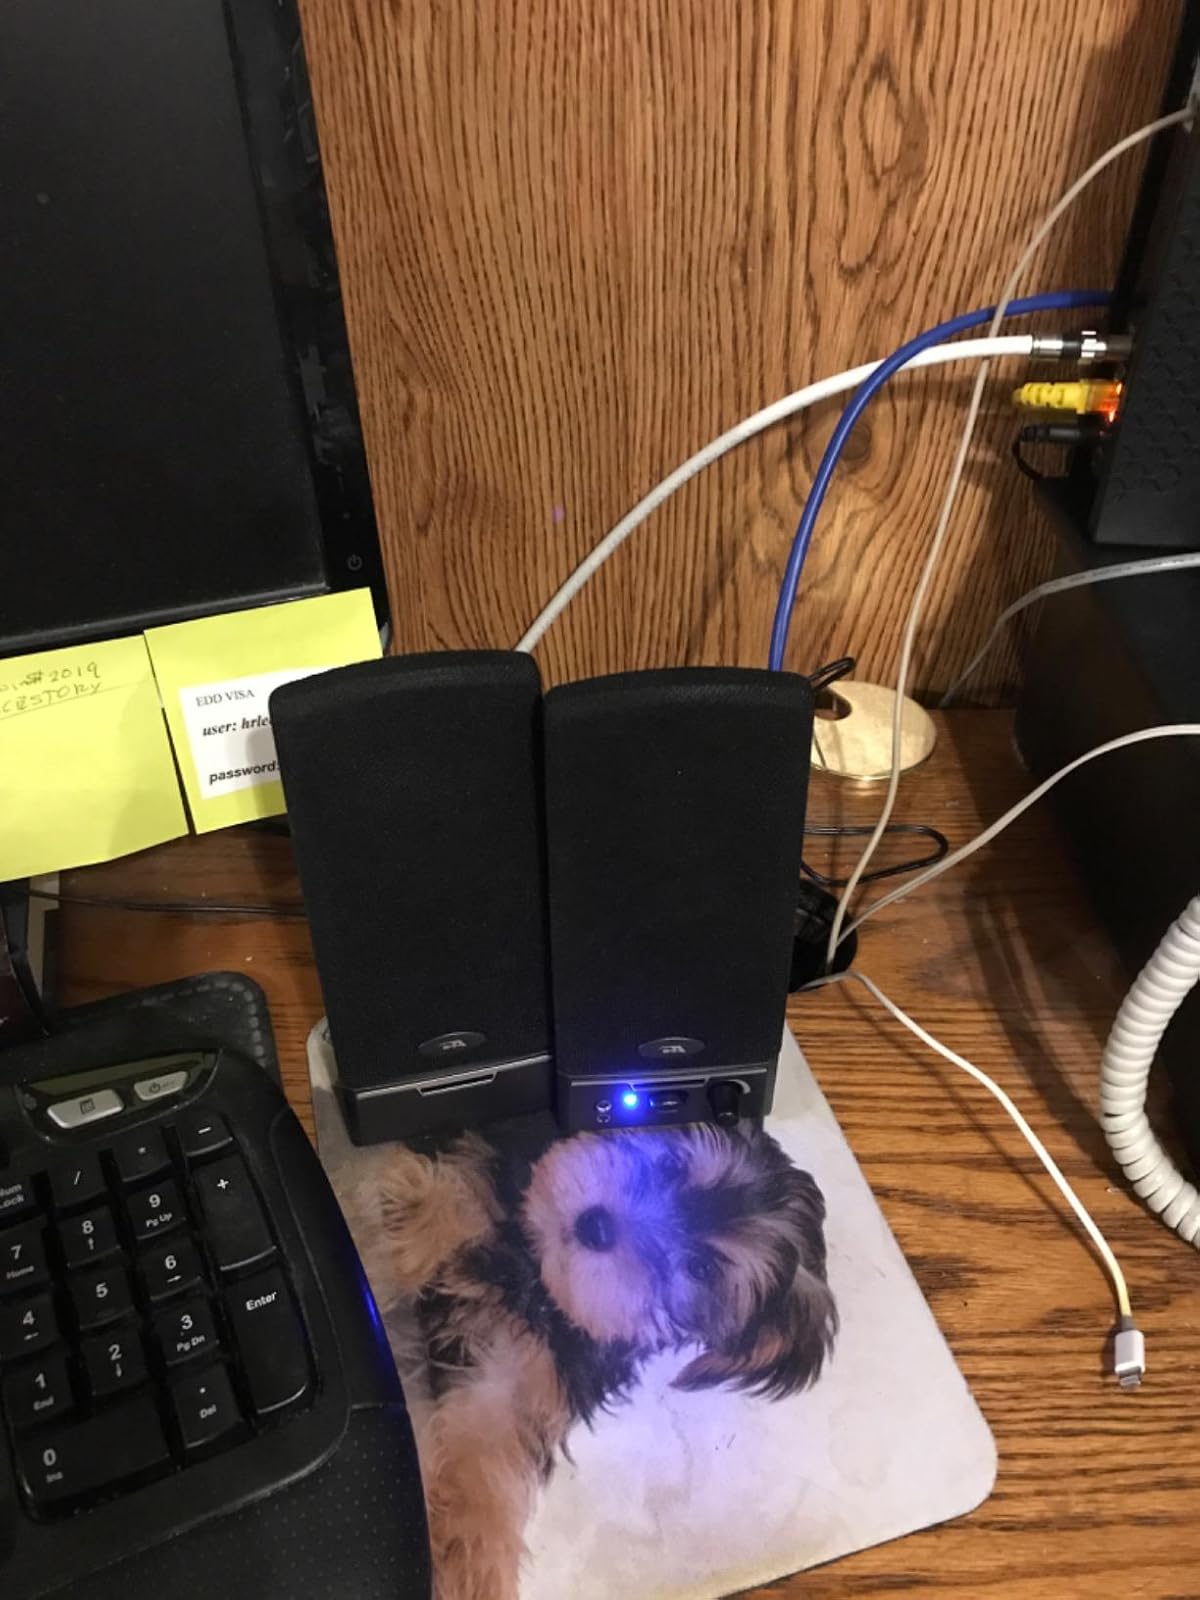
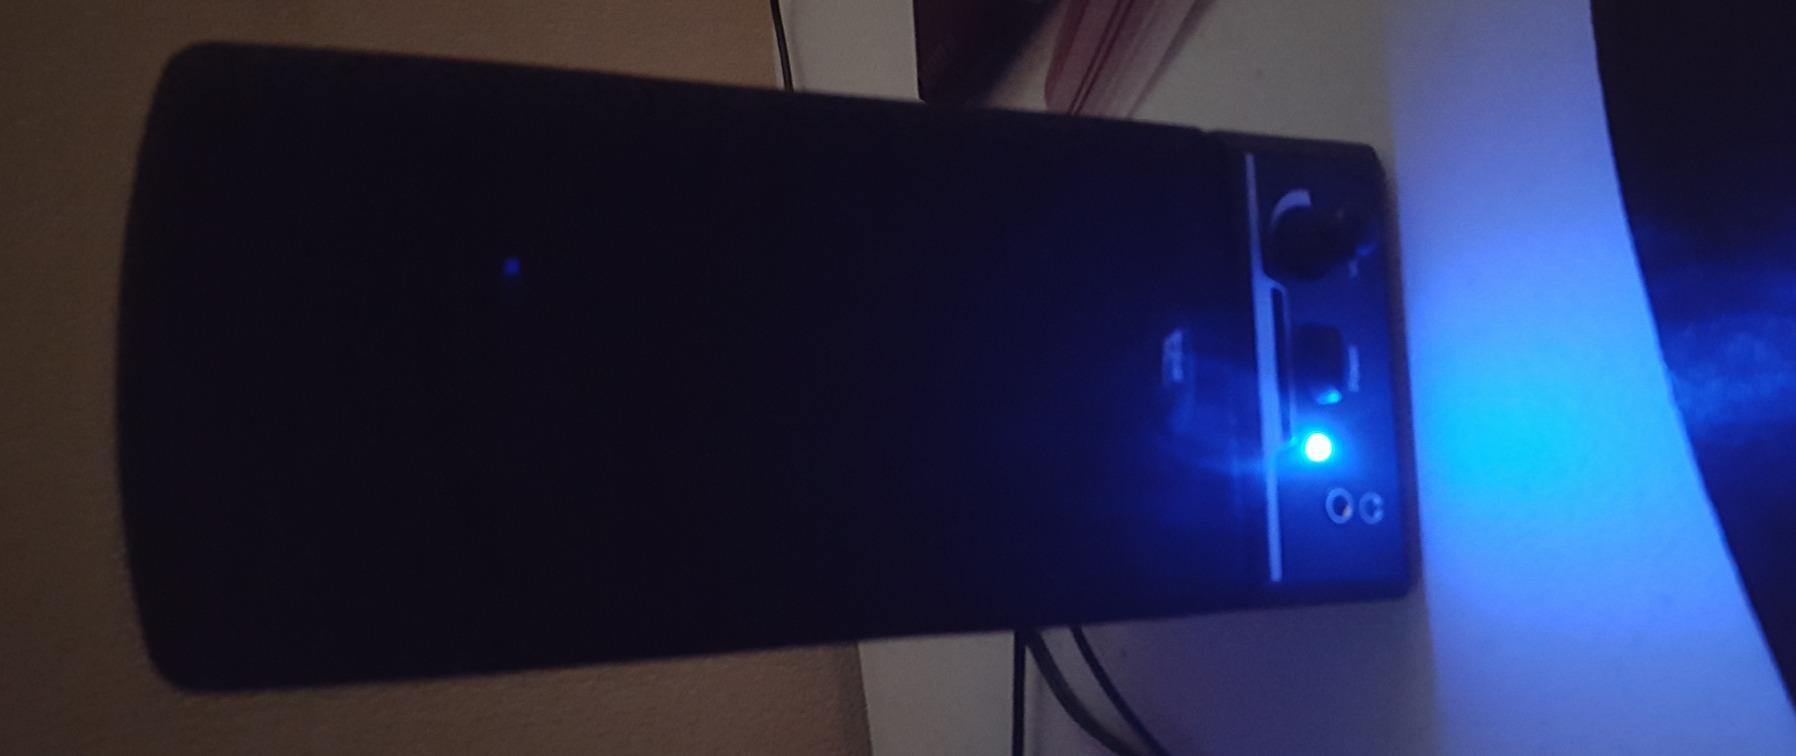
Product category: speaker
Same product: yes